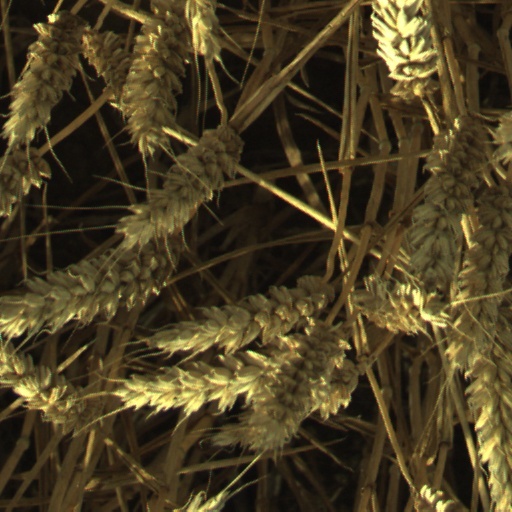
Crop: wheat